Ralph Hopton, 1st Baron Hopton

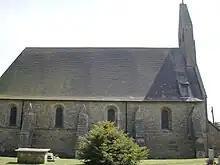
Nine years after his death, Hopton was reburied in 1661 at St Mary's, Witham Friary in Somerset.

During the 1625 to 1630 Anglo-Spanish War, Hopton refused to take part in the Cádiz expedition, accurately predicting its failure due to lack of funding. He was made a Knight of the Bath in February 1626, and MP for Wells in 1628. The following year, Charles dissolved Parliament, and did not recall it until 1640.